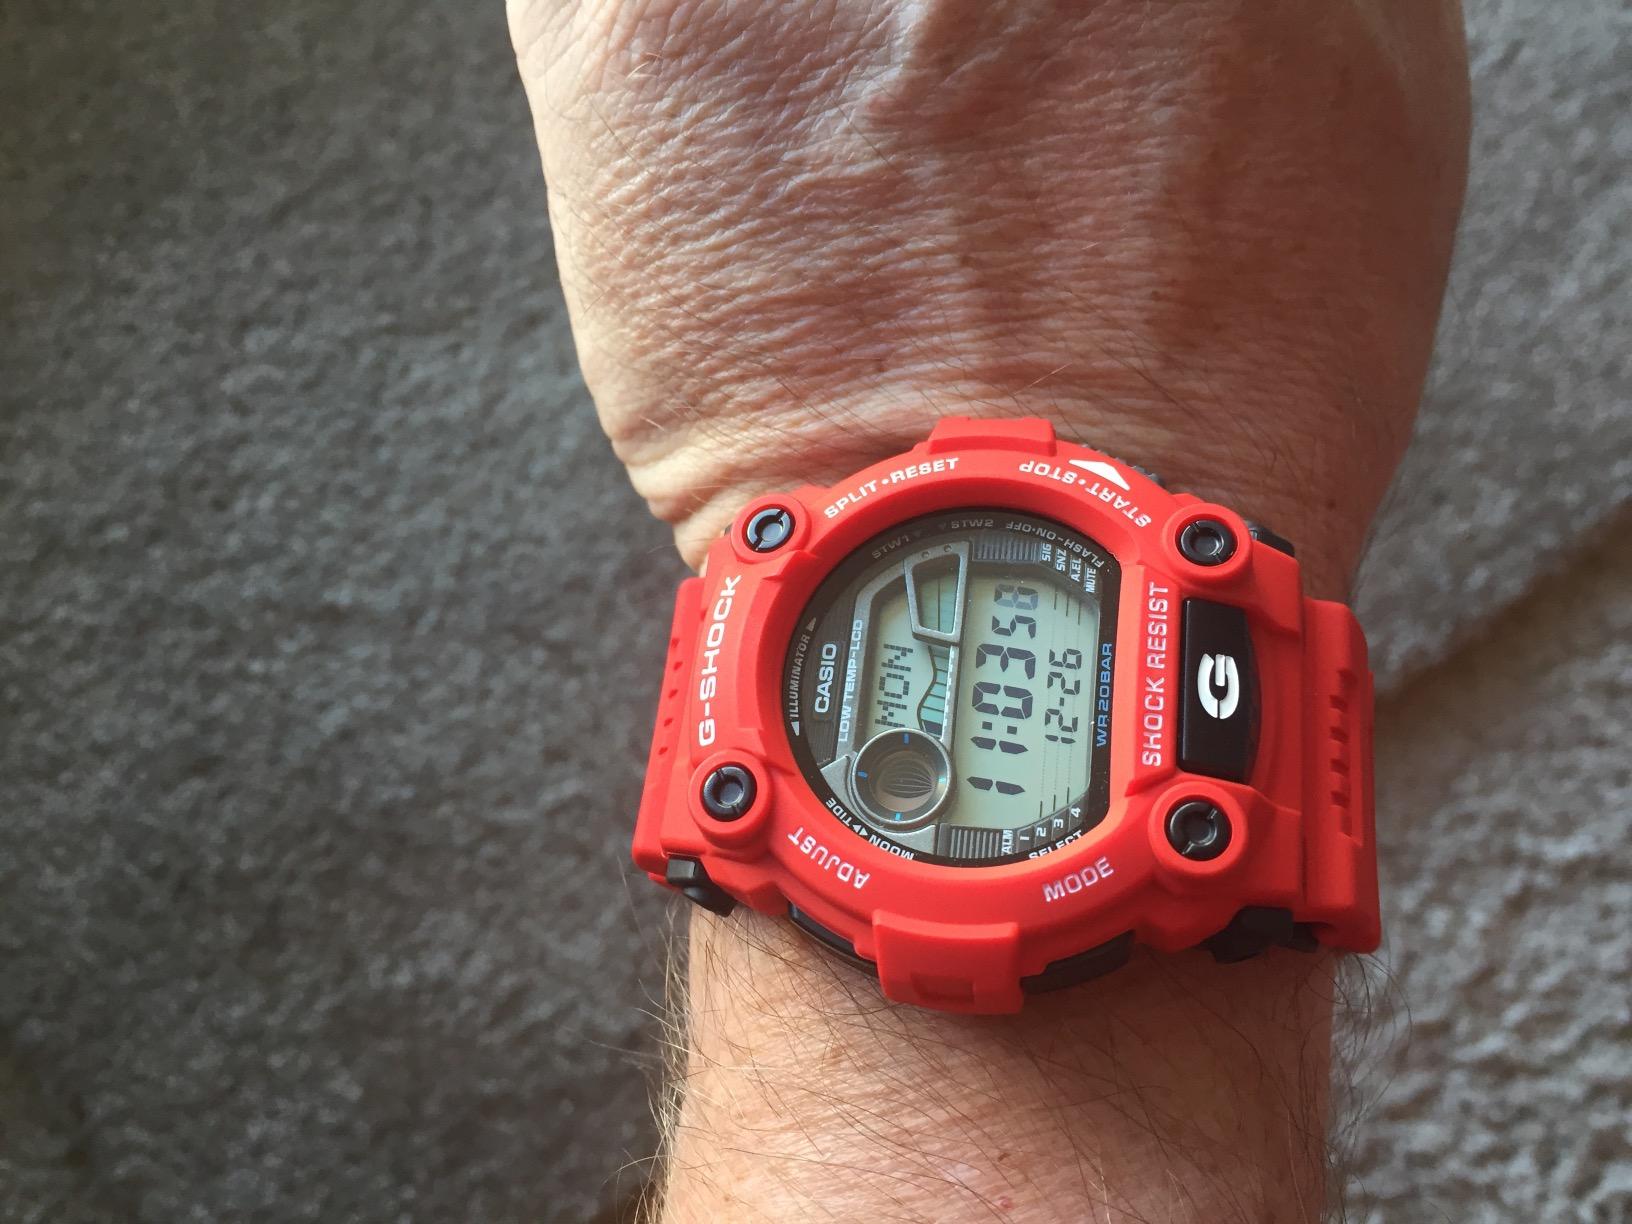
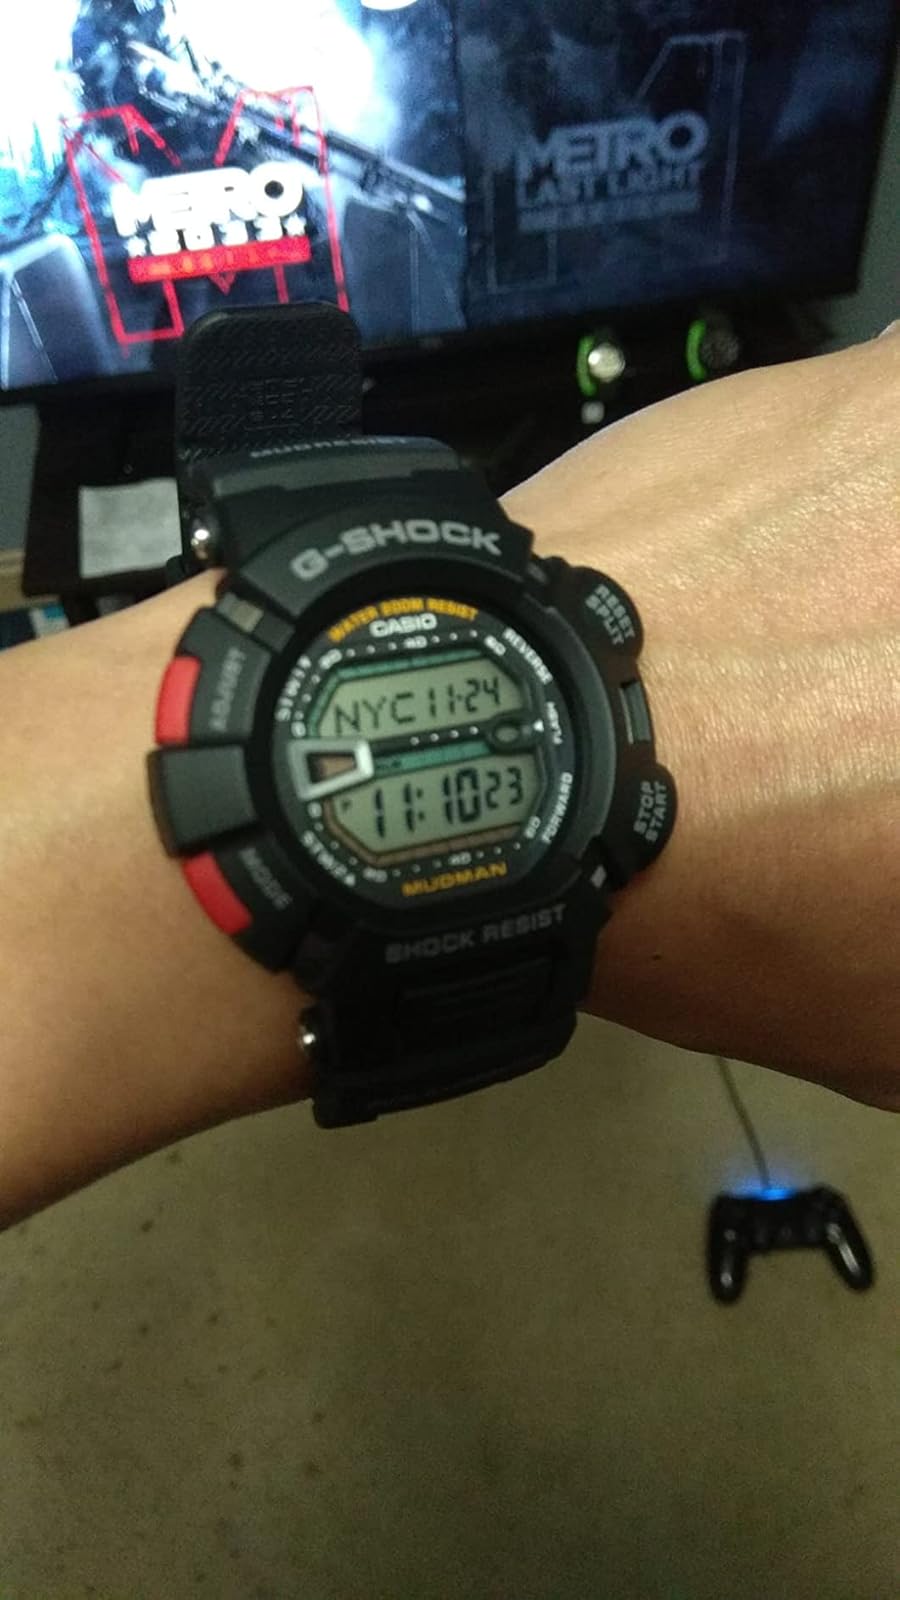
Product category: accessories_watch
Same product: no